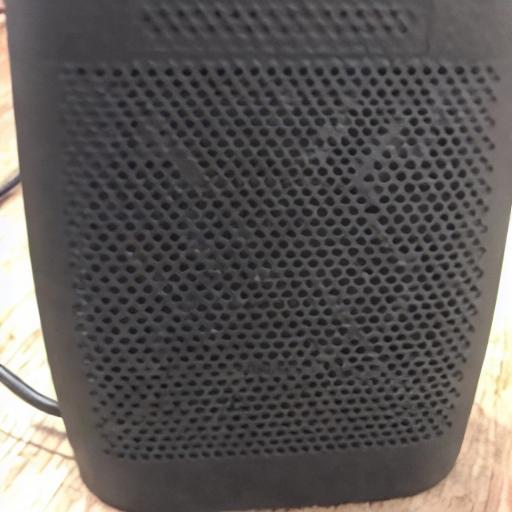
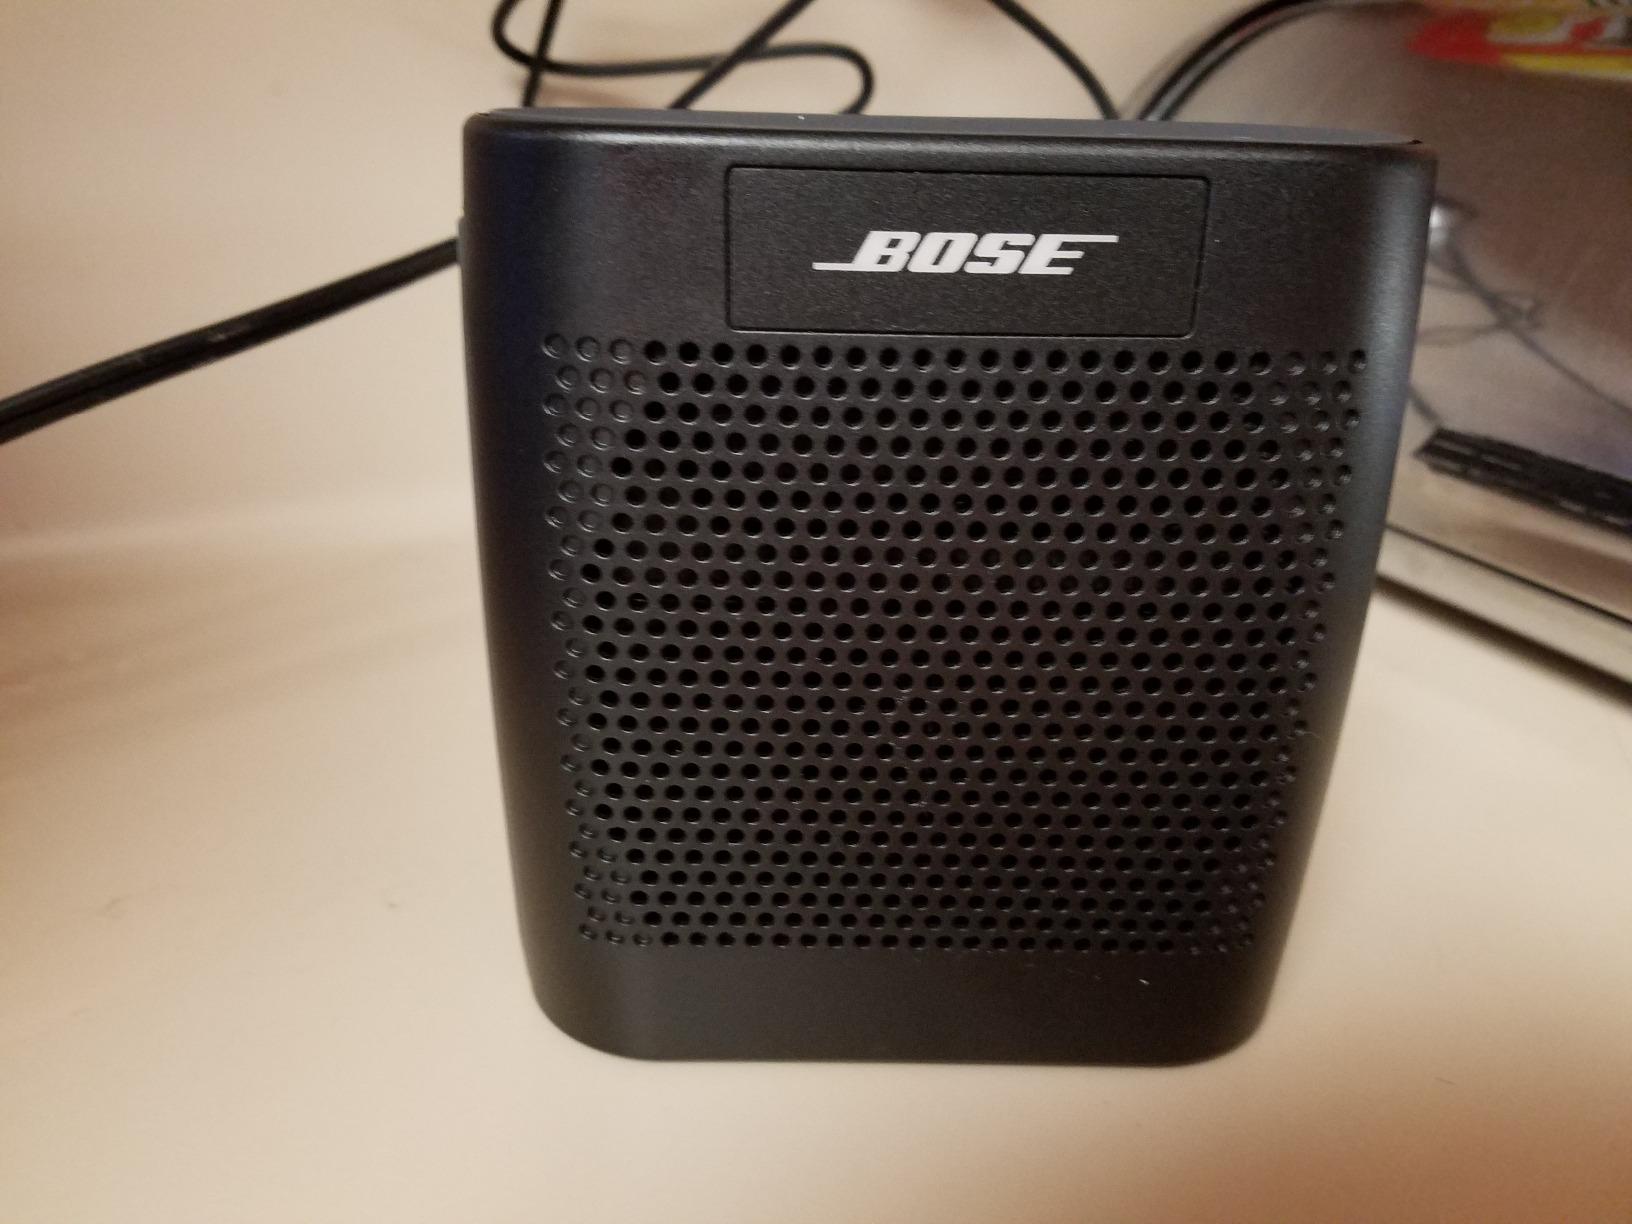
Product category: speaker
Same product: no